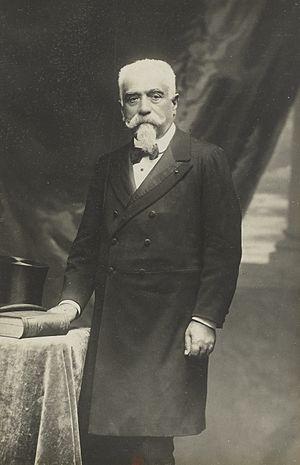
Exposition universelle de 1900
Tommaso Villa est un homme politique né le 29 janvier 1832 à Canale et mort le 24 juillet 1915 à Turin.